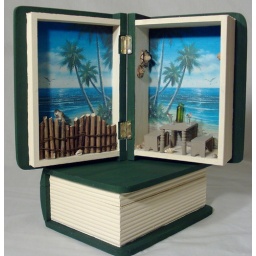
Tropical book box vignette by Deb's Minis